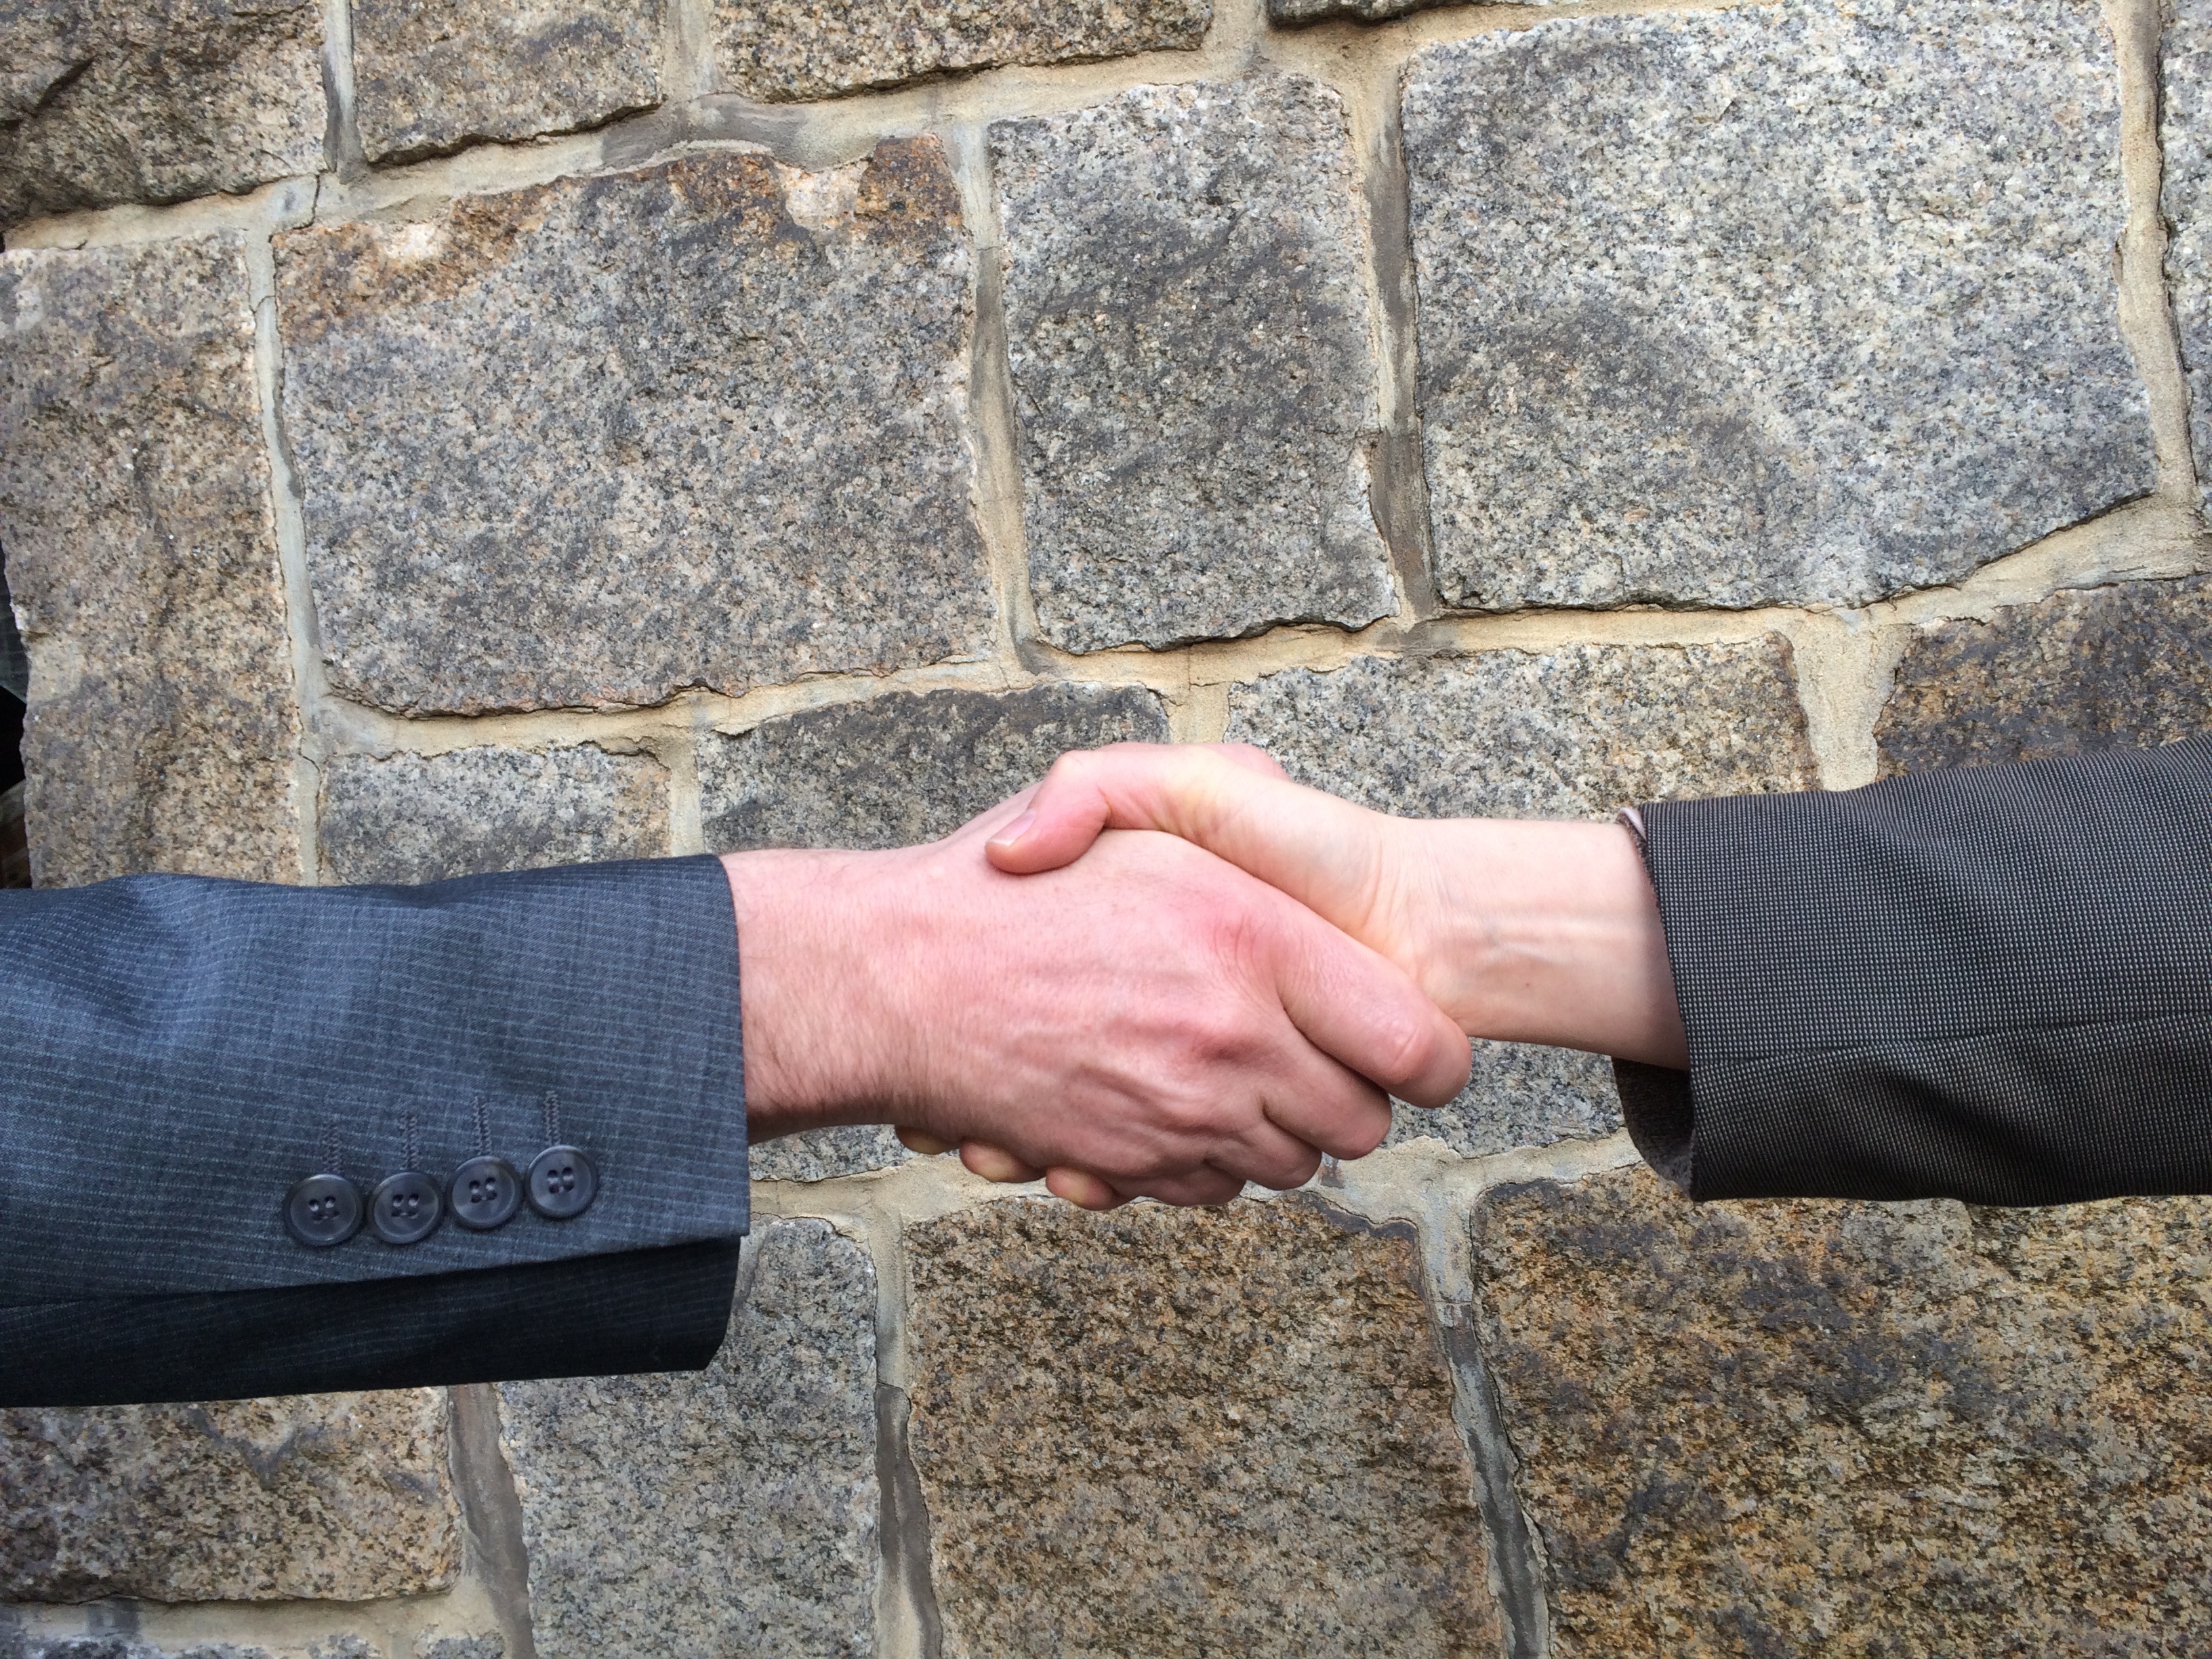
hand, rock, wood, floor, cobblestone, wall, leg, soil, tile, business, stone wall, brick, material, geology, hands, welcome, handshake, businessmen, flooring, cooperation, shaking hands, hand giving, negotiation